UPN Kids

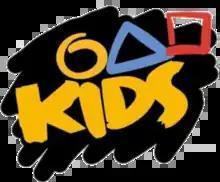
UPN Kids logo. Its slogan was "UPN Kids is Up'n!" (pronounced "ooh-pin"), and was used from 1996–1998

UPN Kids was an American children's programming block that aired on UPN from September 10, 1995 to September 5, 1999. Airing on Sunday mornings, the block aired for one hour (10:00 to 11:00 am), then two hours the following year (9:00 to 11:00 a.m., regardless of time zone).